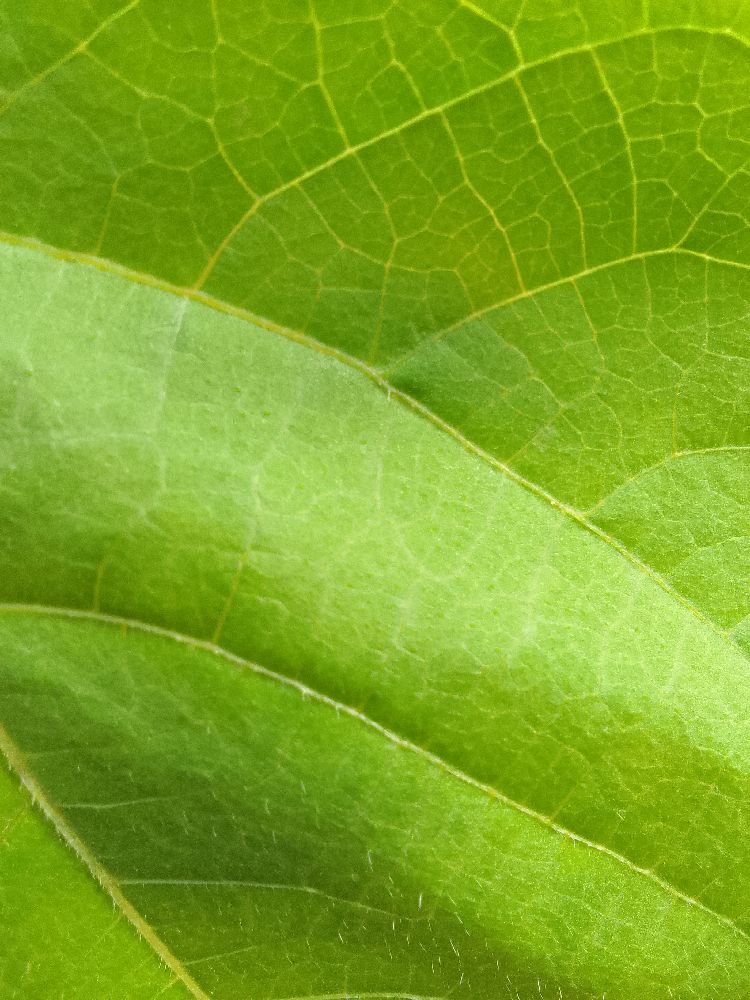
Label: healthy